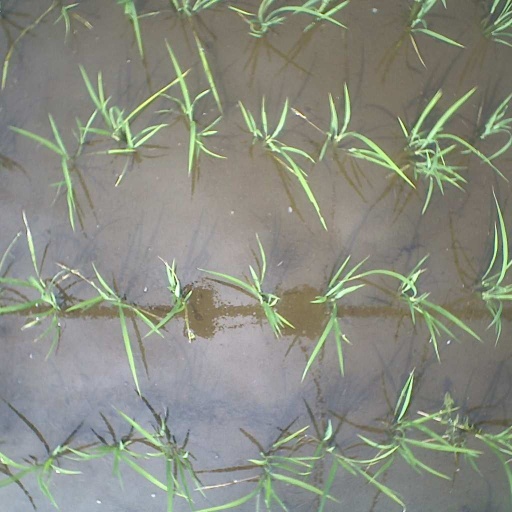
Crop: rice